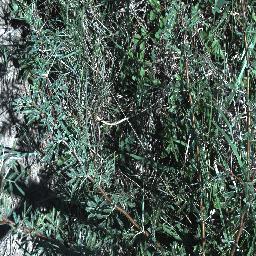
Label: prickly_acacia